Zuphiini

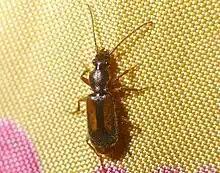
"Polistichus connexus", Ukraine

Zuphiini is a tribe of ground beetles in the family Carabidae, found worldwide.